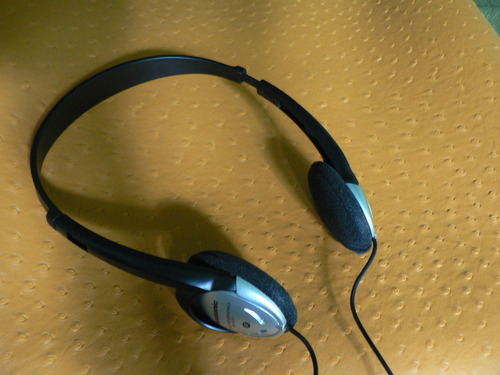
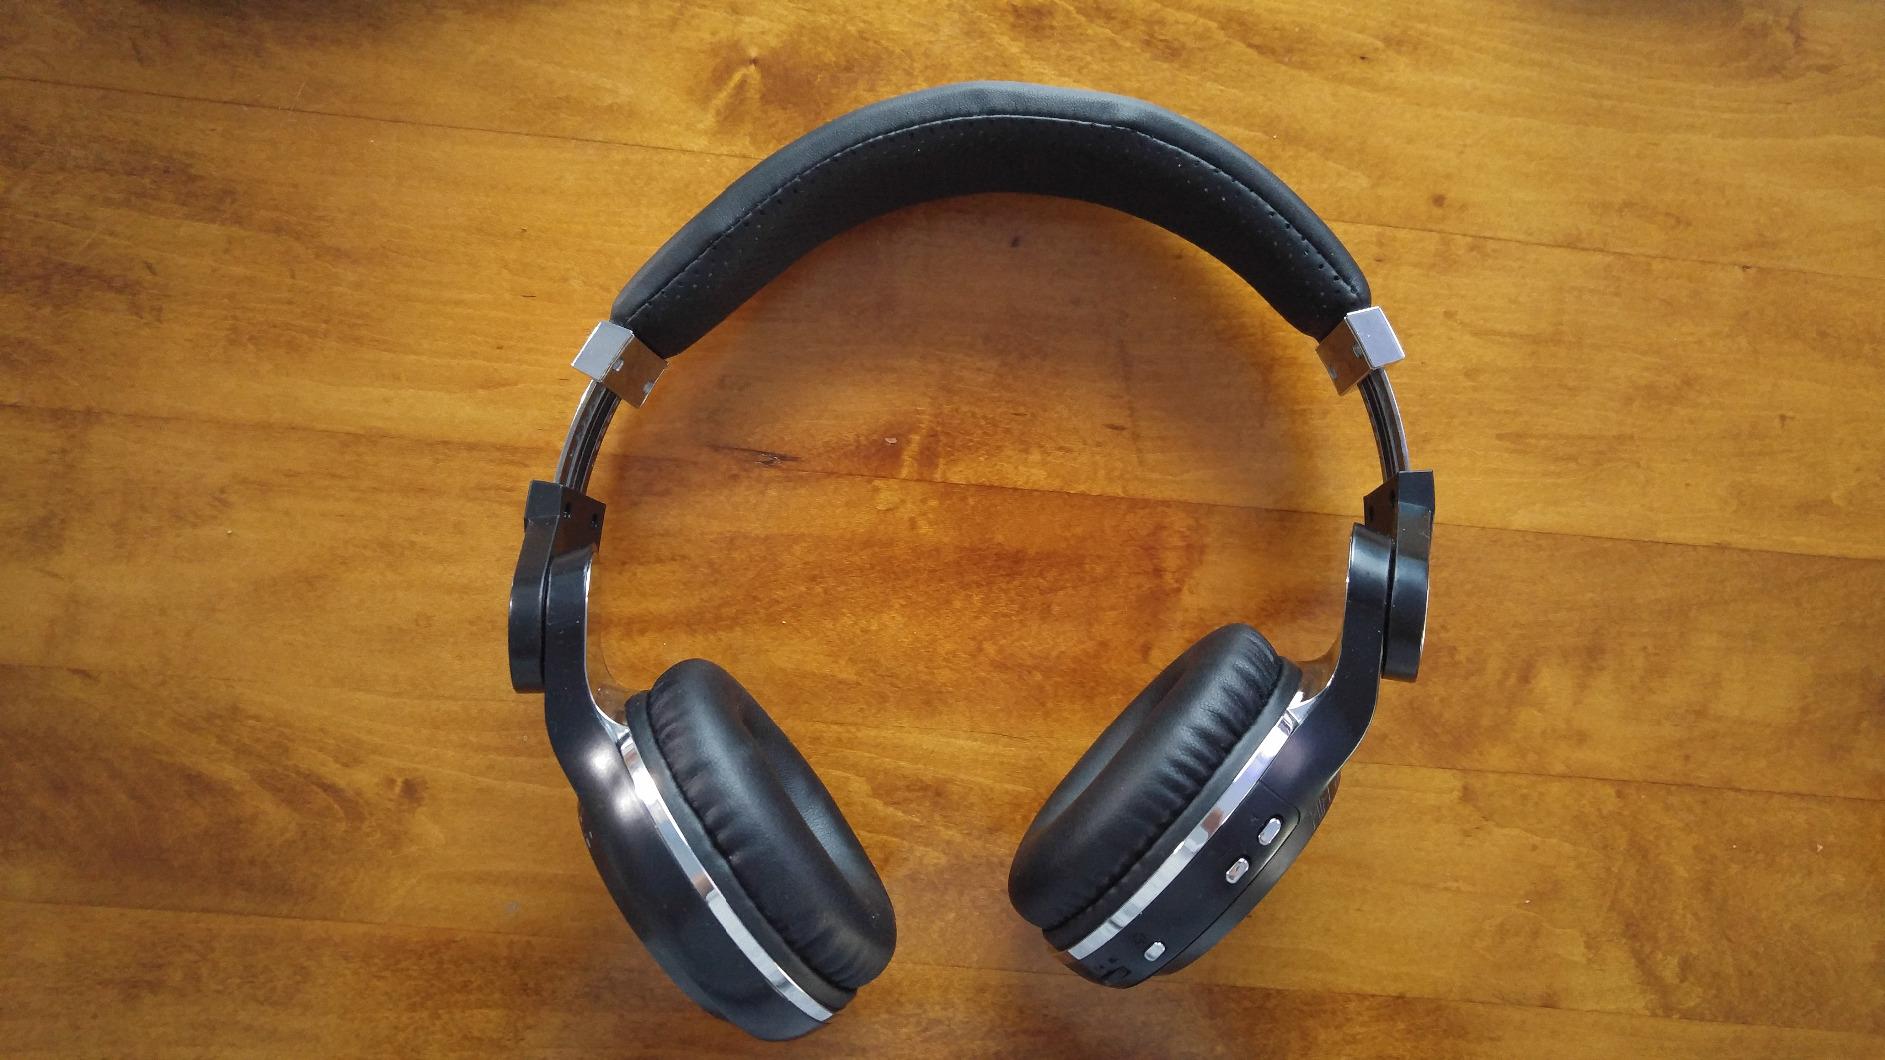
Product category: headphones
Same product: no